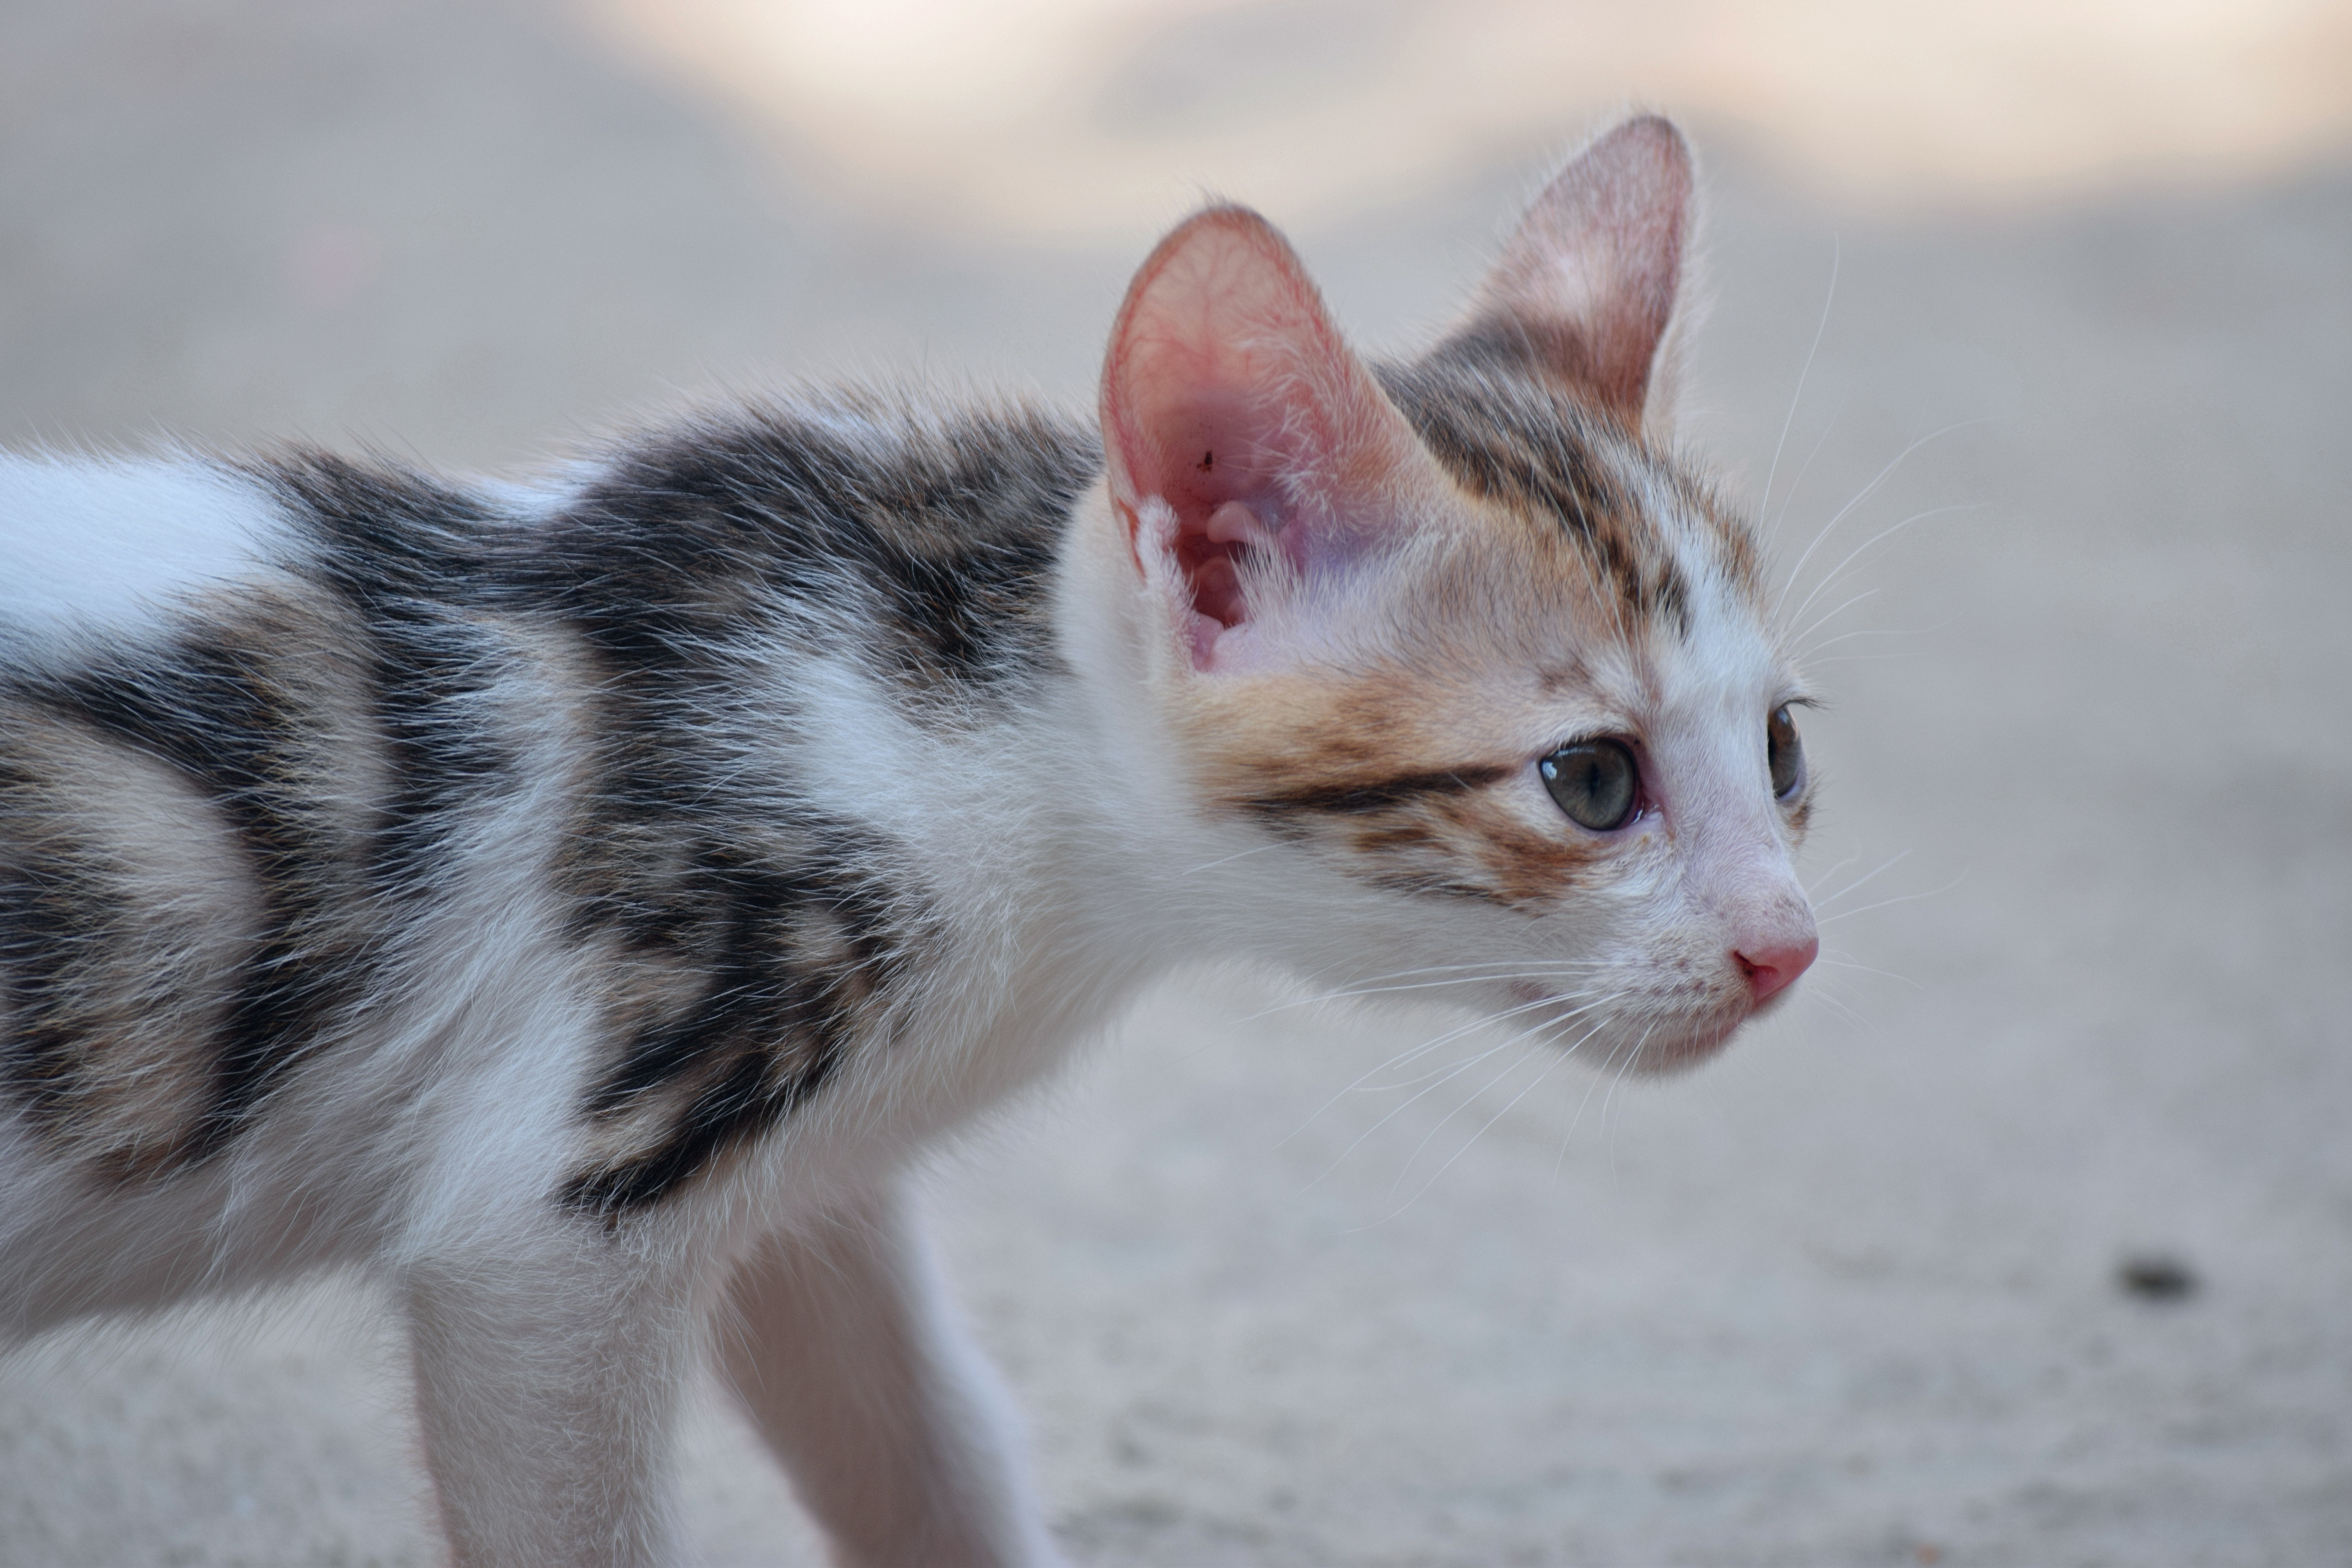
white, animal, cute, pet, fur, kitten, cat, mammal, close up, nose, whiskers, kitty, skin, vertebrate, adorable, domestic cat, white cat, pussy cat, european shorthair, small to medium sized cats, cat like mammal, carnivoran, domestic short haired cat